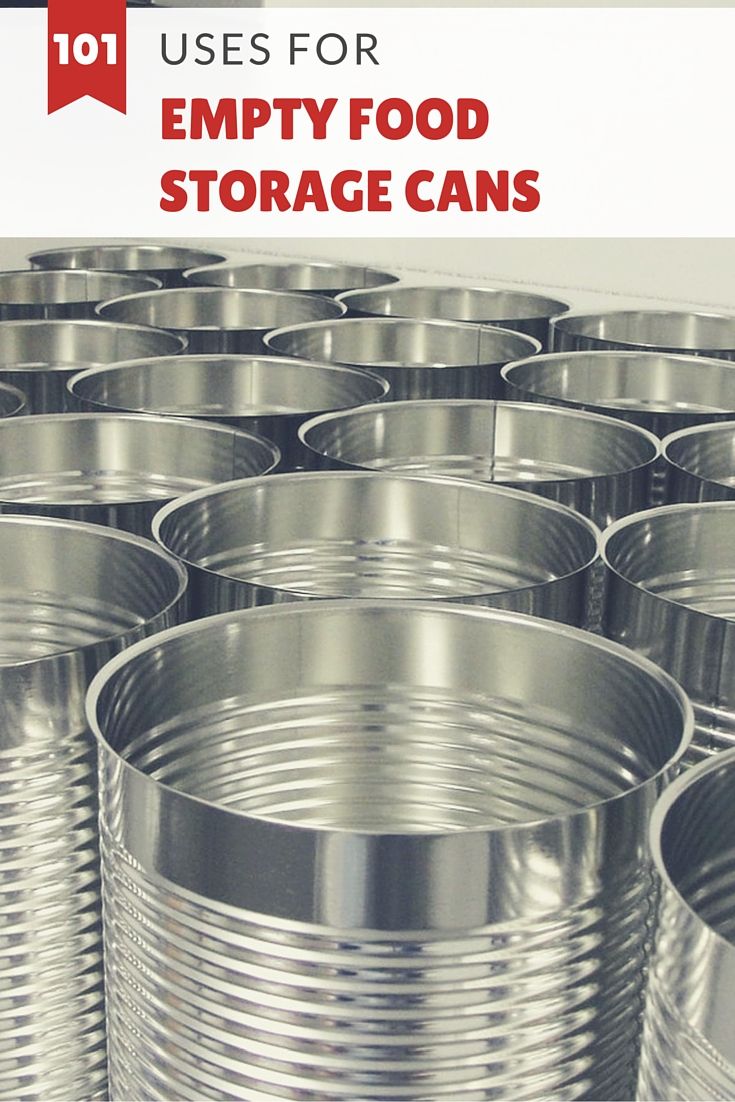
Label: metal